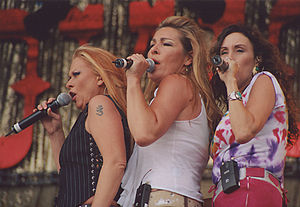
Cowgirls
Cowgirls på scenen 2006. Fra venstre: Sanne Salomonsen, Lis Sørensen og Tamra Rosanes.
Cowgirls var en dansk countrytrio bestående af sangerne Sanne Salomonsen, Lis Sørensen og Tamra Rosanes, der i 2001 indspillede et enkelt album og gav en række koncerter i forlængelse heraf.